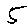
Label: 5